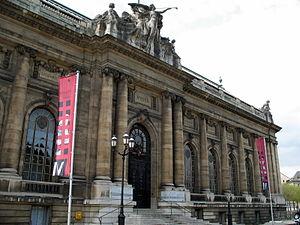
Façade du musée d'art et d'histoire à Genève